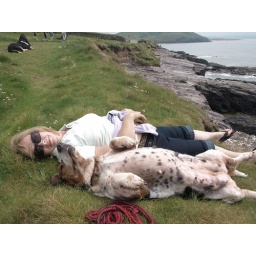
It is what girls do after a long walk and swim in the rock pools